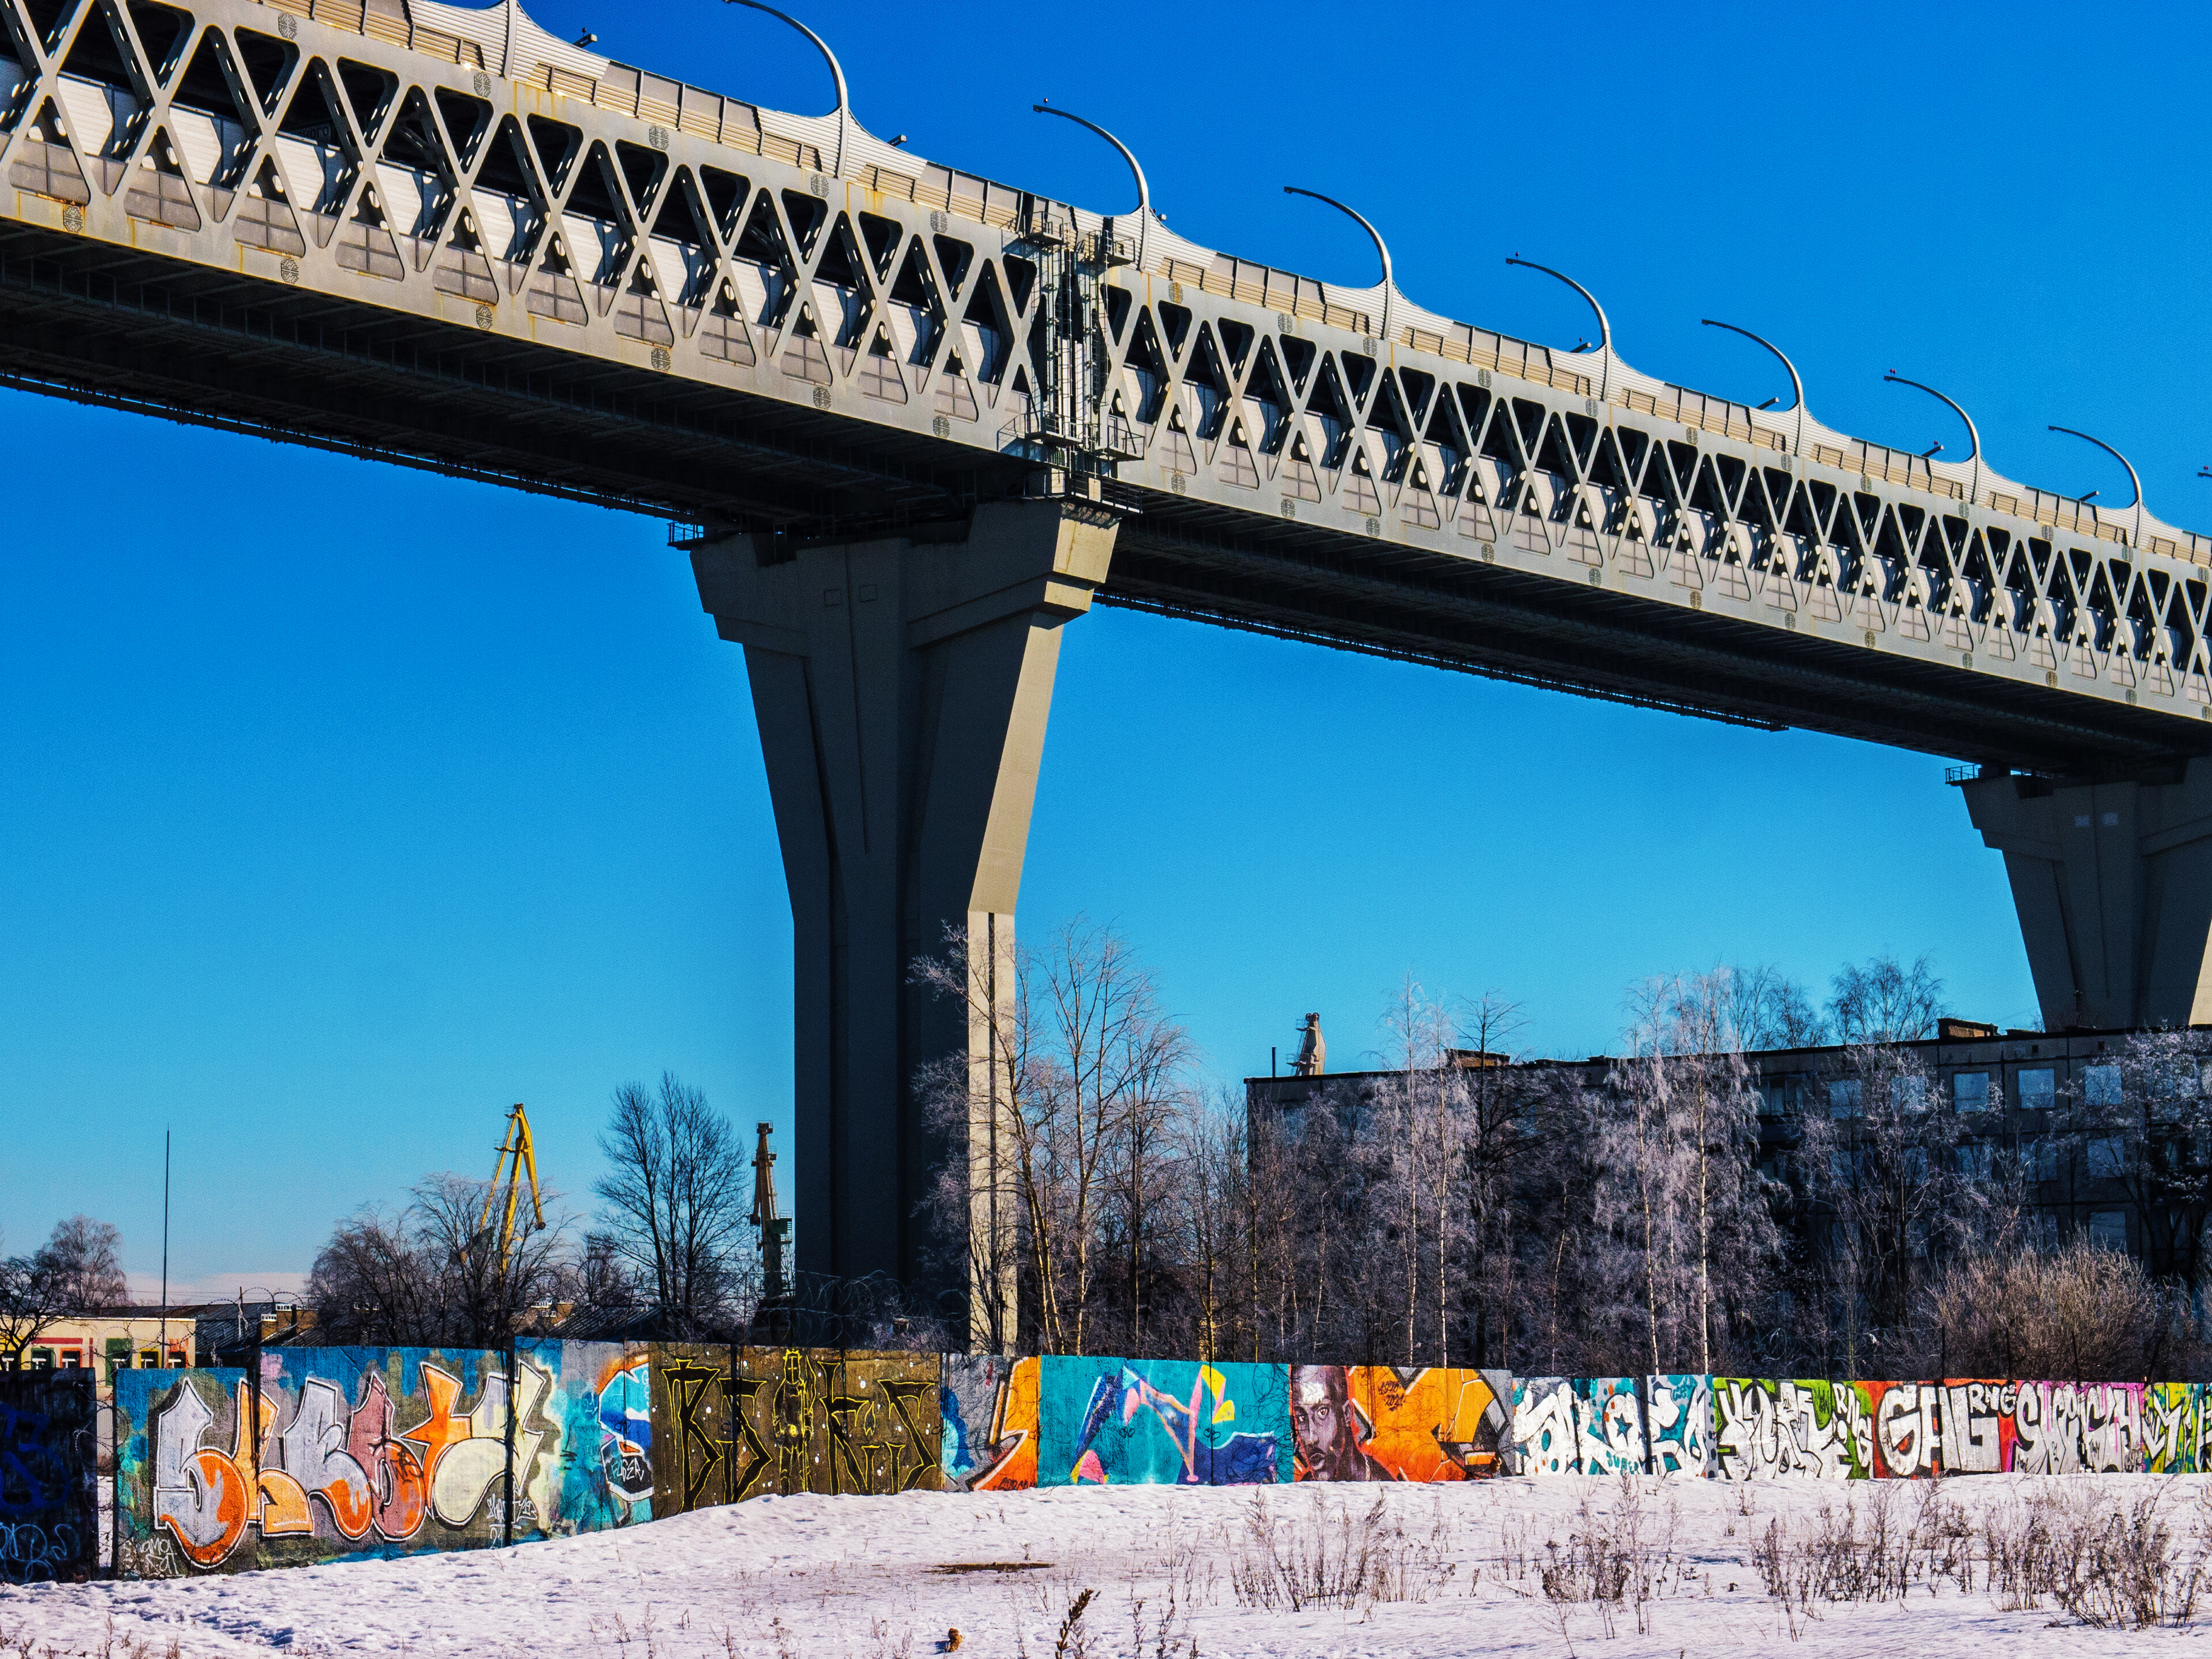
images, sky, daytime, photograph, light, nature, azure, blue, infrastructure, architecture, tree, yellow, line, landmark, morning, bridge, girder bridge, rectangle, urban area, leisure, overpass, city, concrete bridge, beam bridge, electric blue, nonbuilding structure, spring, freezing, box girder bridge, shade, landscape, tourism, winter, transport, advertising, font, reflection, beam, snow, road